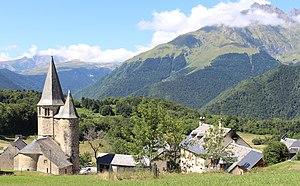
Église Sainte-Eulalie de Lançon (Hautes-Pyrénées)
Bages
L'église Sainte-Eulalie de Lançon est une église catholique du XIXᵉ siècle située à Lançon, dans le département français des Hautes-Pyrénées en France.
Lançon est une commune française située dans le département des Hautes-Pyrénées, en région Occitanie.